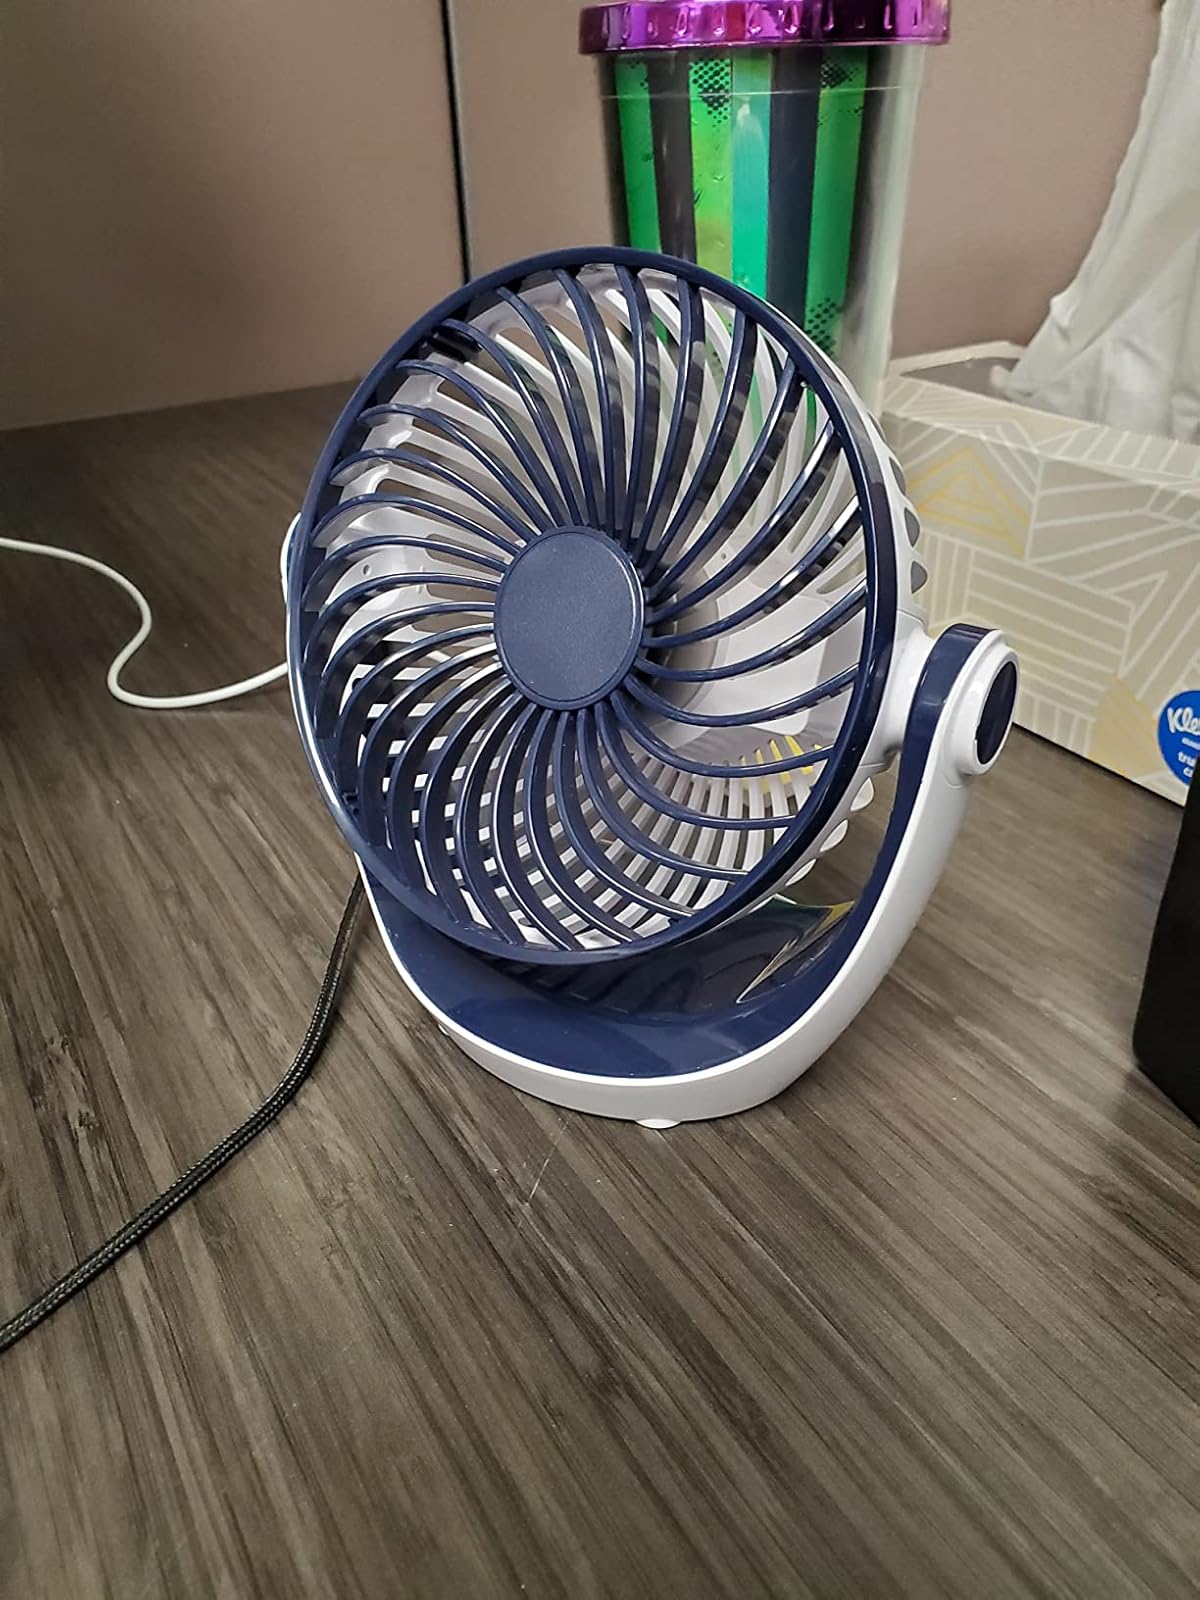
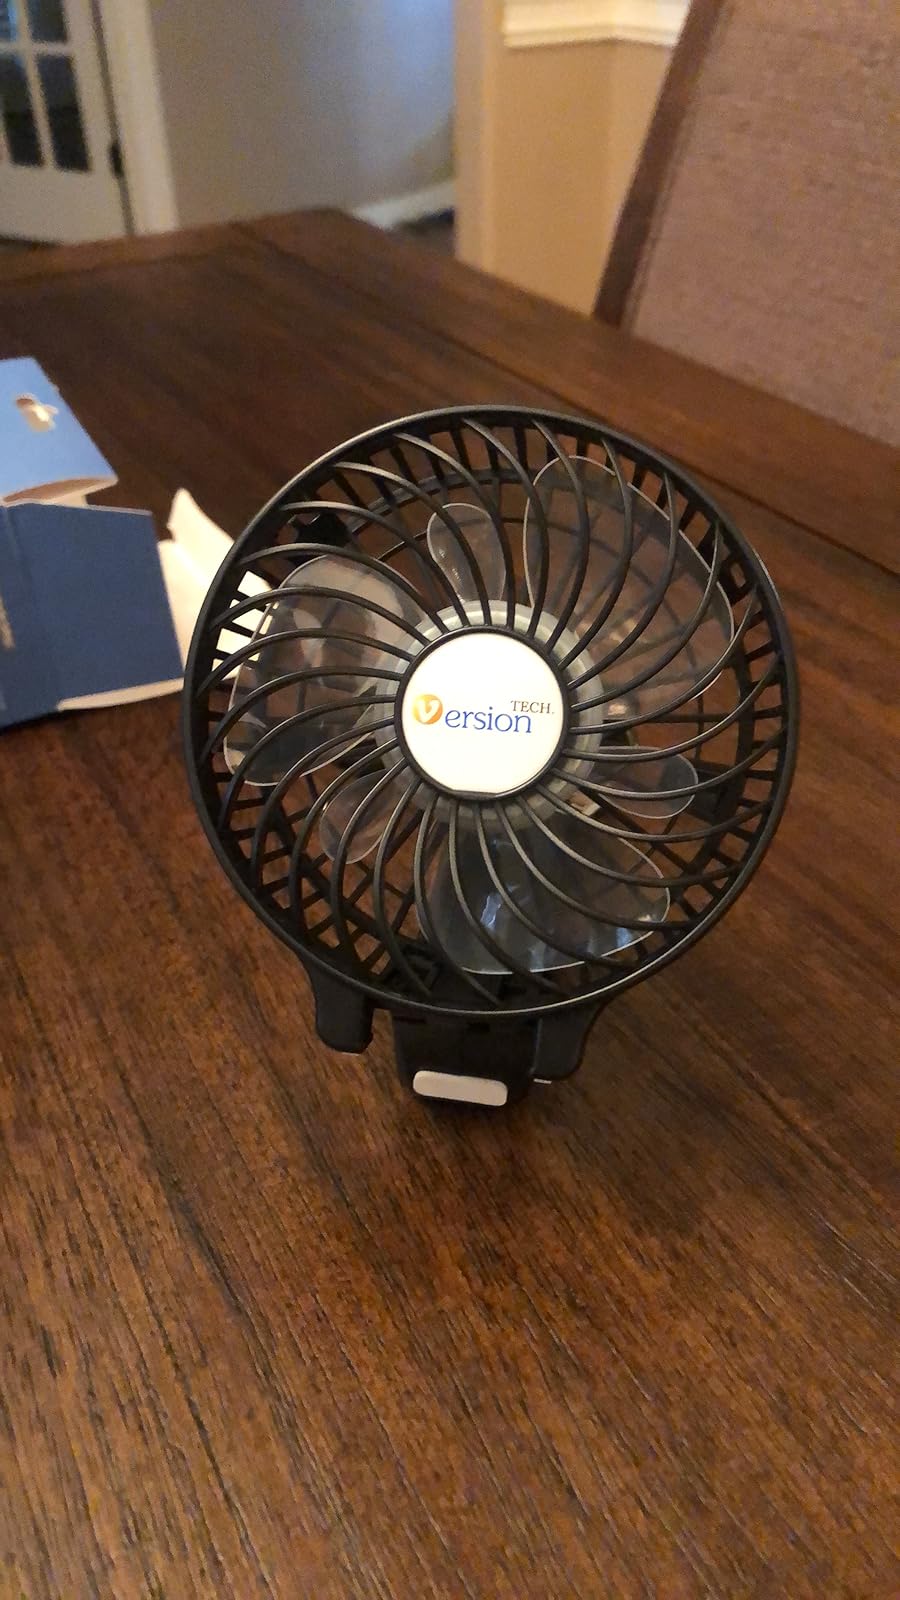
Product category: fan
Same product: no